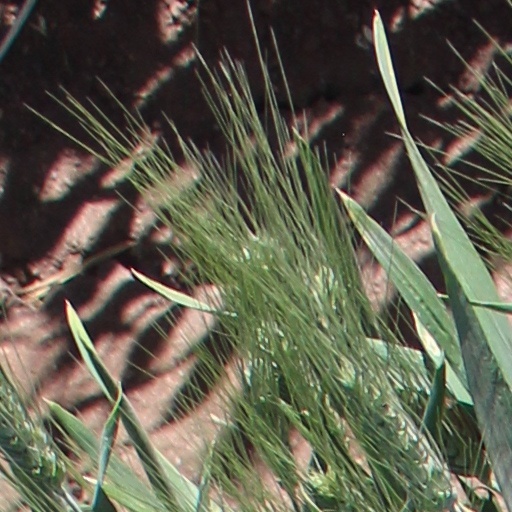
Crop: wheat